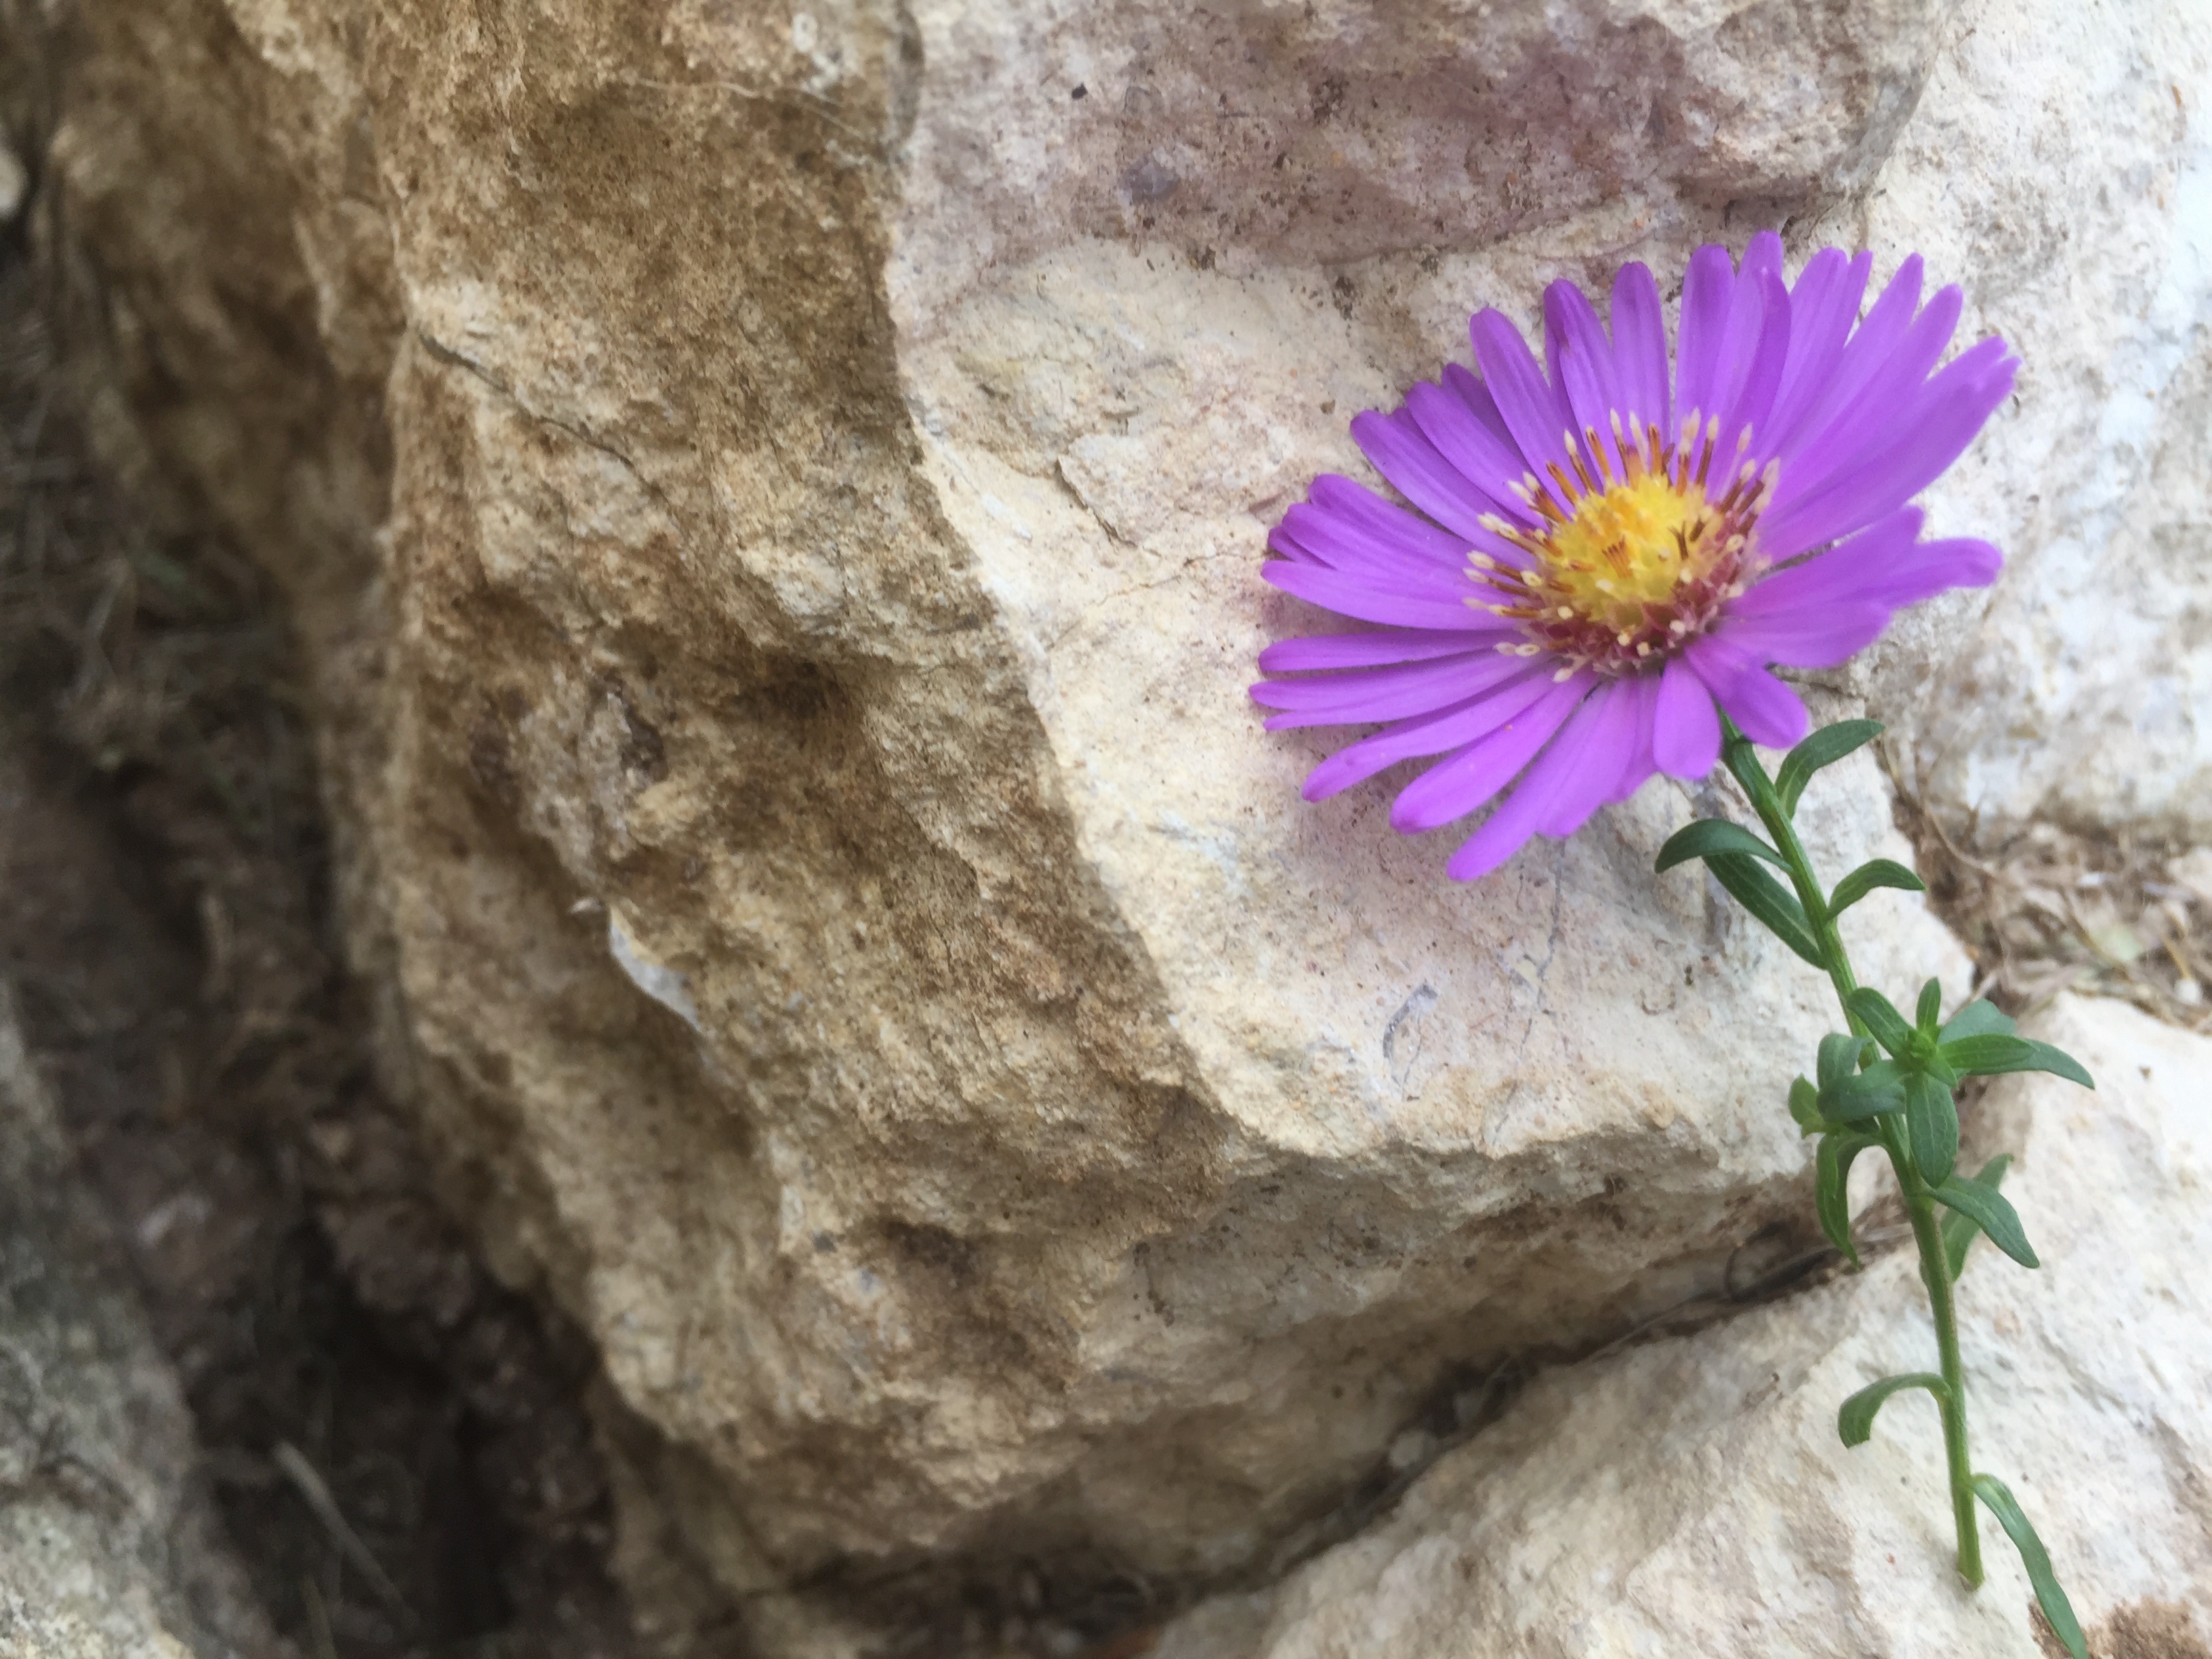
plant, flower, soil, botany, flora, wildflower, macro photography, flowering plant, land plant